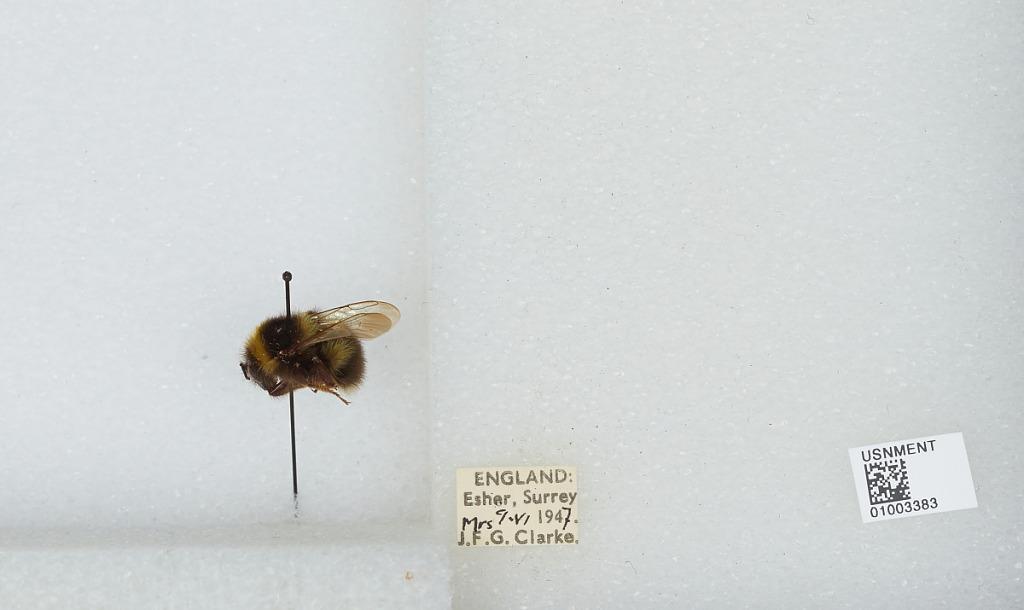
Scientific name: Bombus (Megabombus) hortorum (Linnaeus)
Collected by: J. Clarke
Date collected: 1947-6-9
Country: United Kingdom
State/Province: England
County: Surrey
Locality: Elmbridge; Esher
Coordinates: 51.3692, -0.365